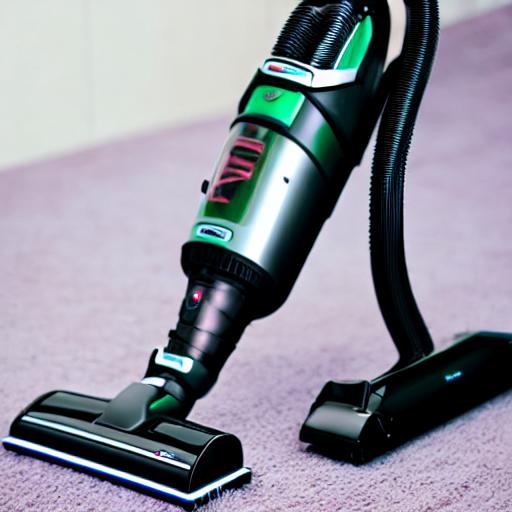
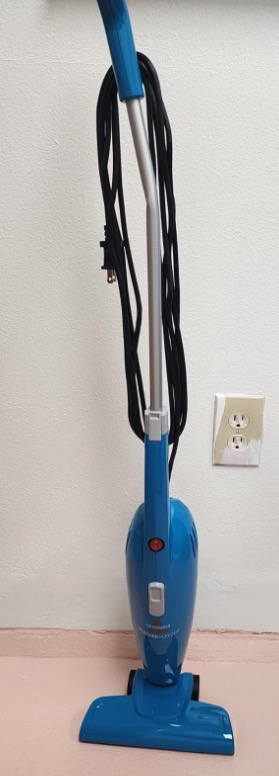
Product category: items_vacuum
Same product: no